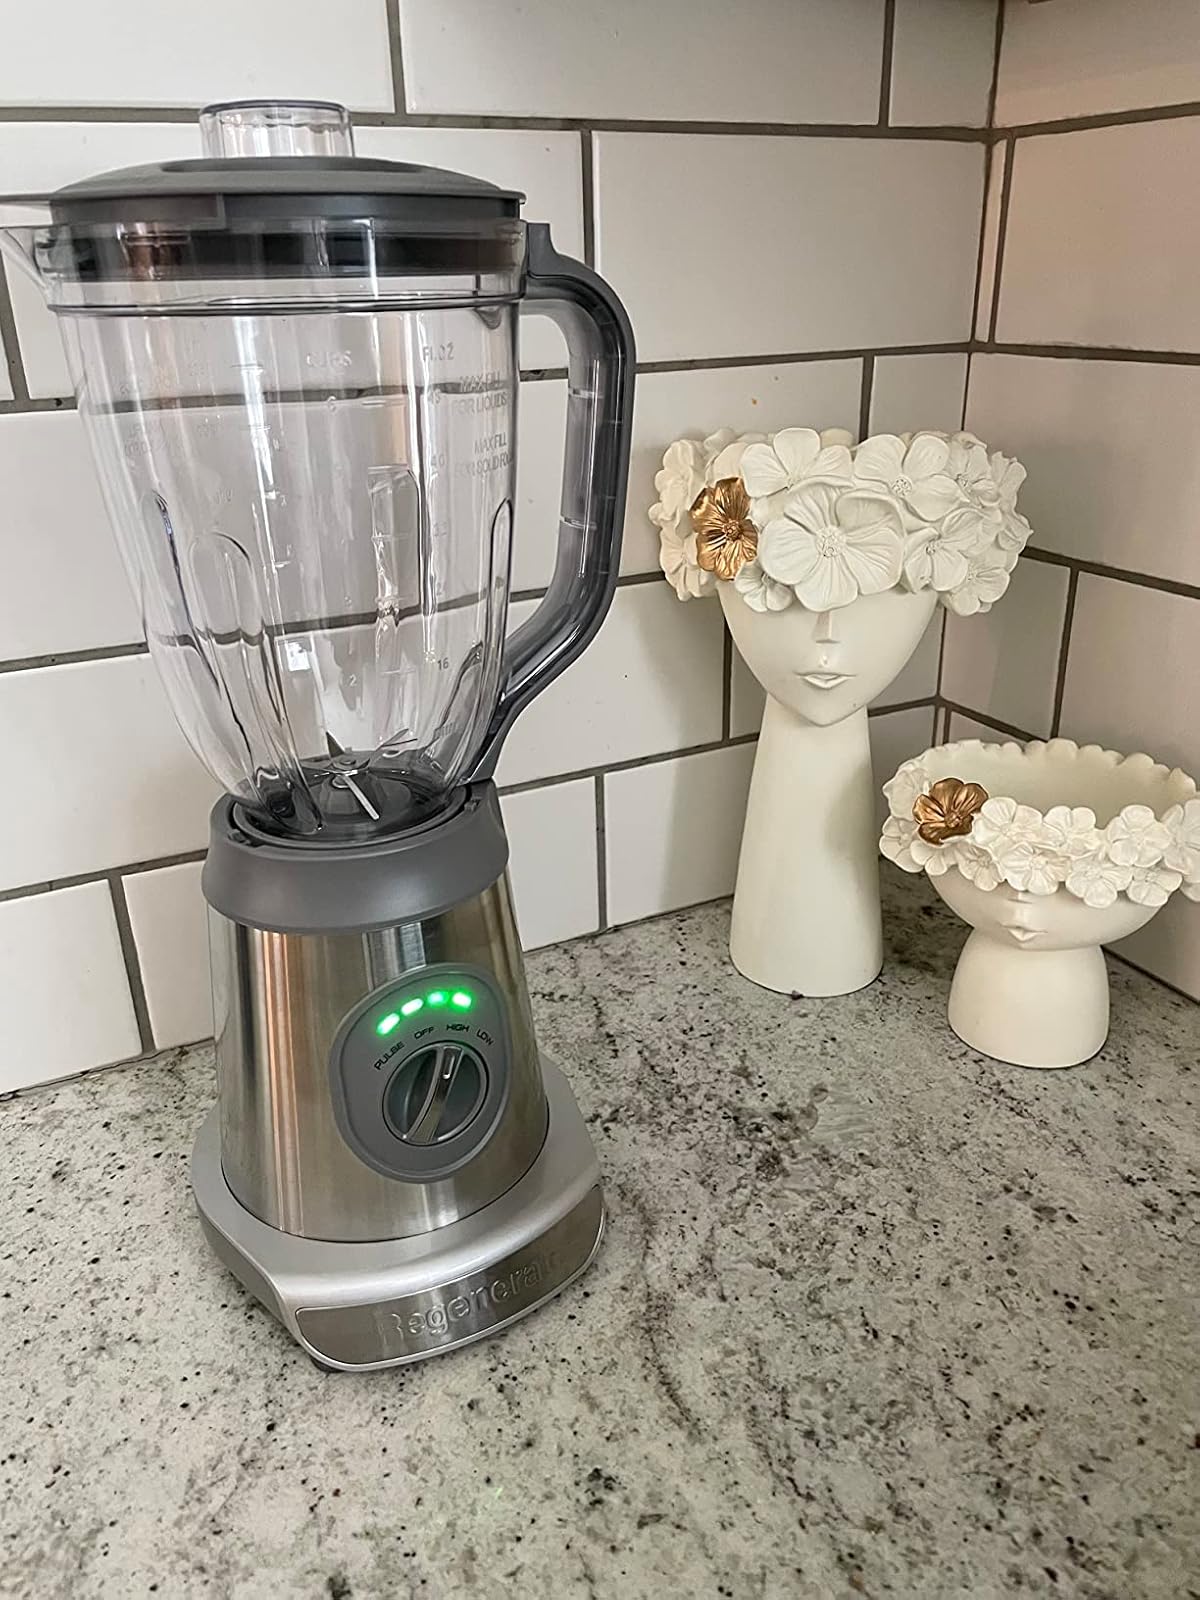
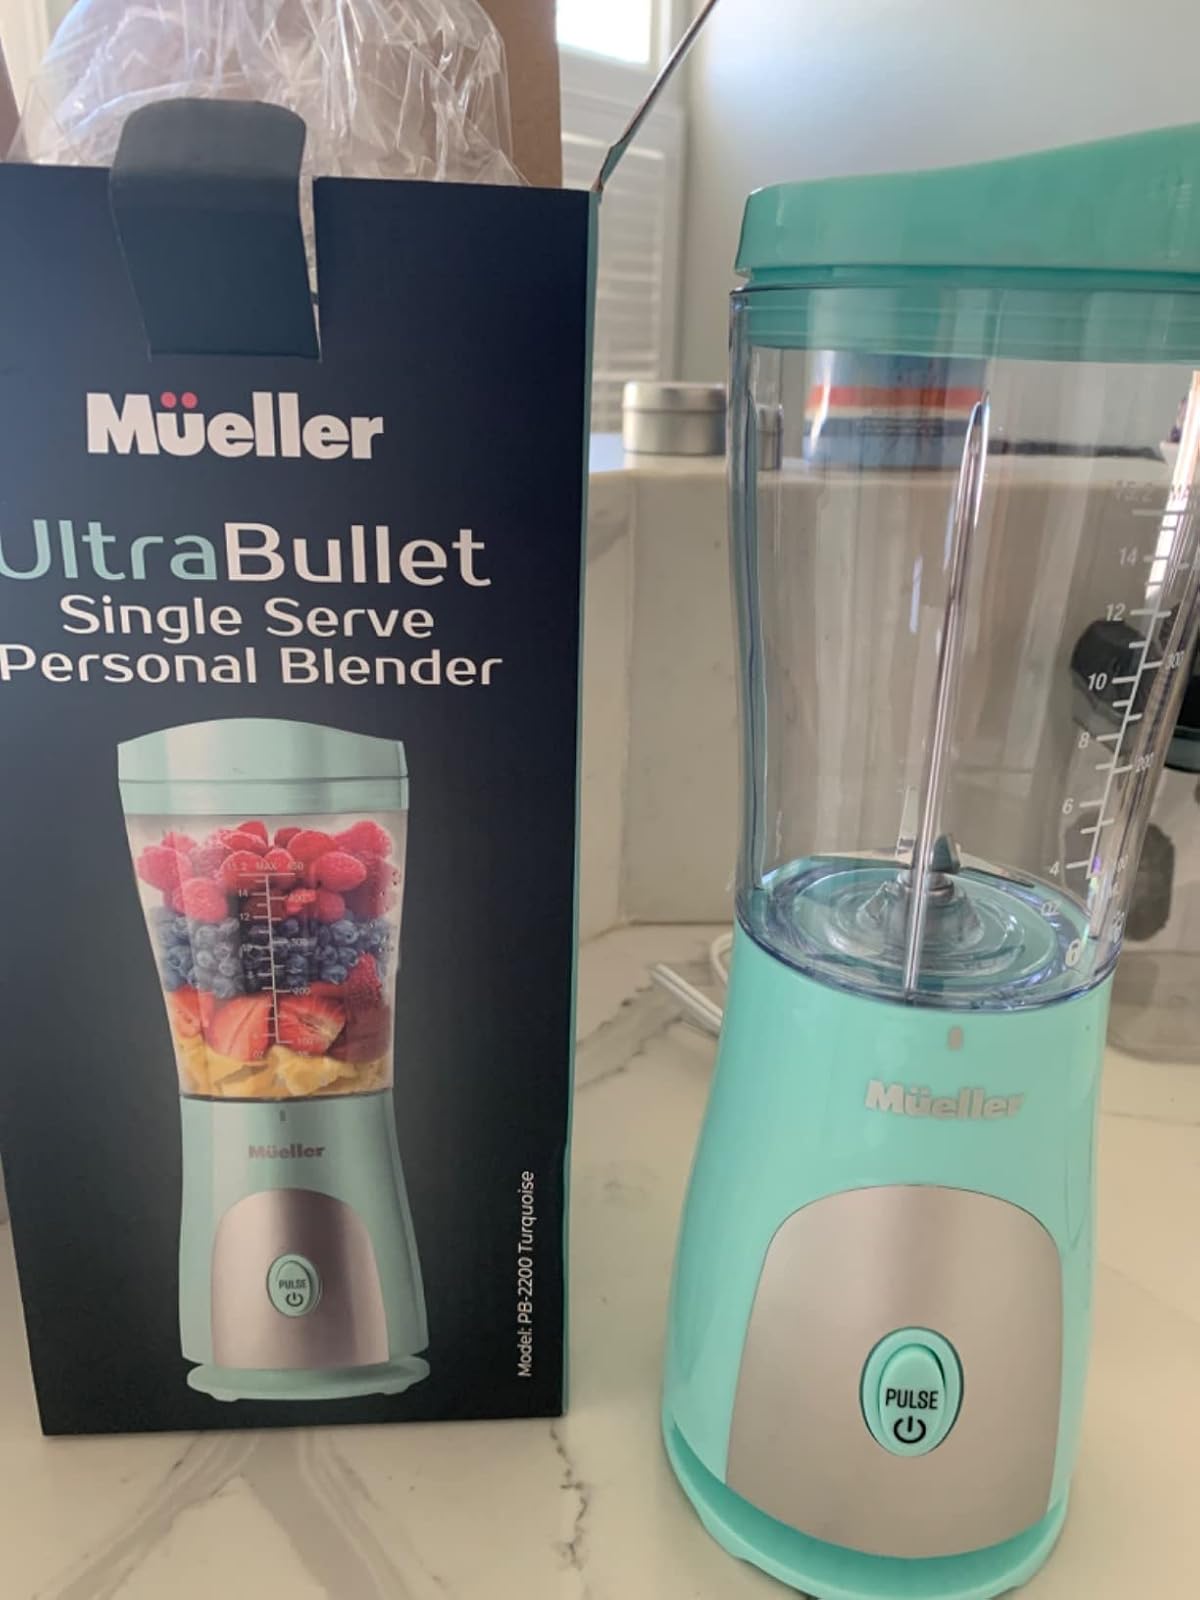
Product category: items_blender
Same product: no